Second Desmond Rebellion

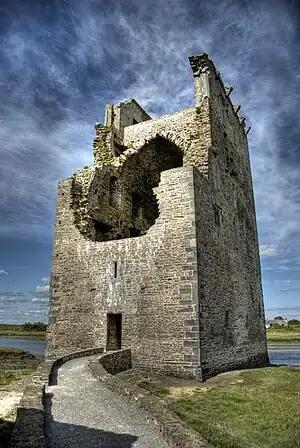
Carrigafoyle Castle

The ferocity of Desmond's actions were repaid in kind by the Crown forces early in the following year. Thomas Butler, 3rd Earl of Ormonde, Sir William Pelham, and Sir George Carew were sent to Munster to subdue the rebels and proceeded to systematically destroy the Desmond lands in County Limerick, County Cork, and north County Kerry and to kill the civilians who lived there at random. These tactics were intended to cause so much economic and human damage to the Desmonds' followers that they would be forced to leave the rebellion. The Crown troops were not only English but also composed of Irish forces antagonistic to the Geraldines, notably, apart from Ormonde's followers, the over 1000 fighting men of the MacCarthy Reaghs of Carbery, and also the O'Driscolls. Hugh O'Neill, 3rd Earl of Tyrone, also led a contingent from his lands in Ulster.